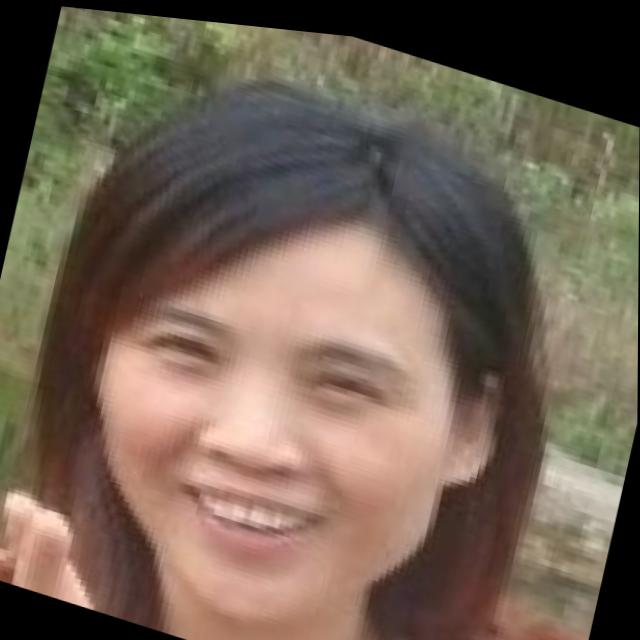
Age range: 21-44